List of fires

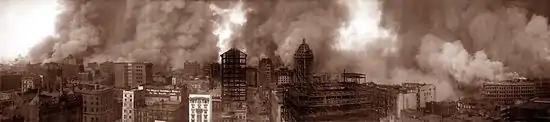
Jack London after the 1906 San Francisco earthquake and fire

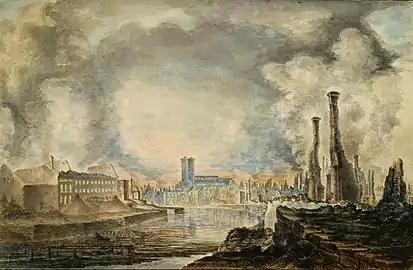
Painting of the Cathedral and the Academy building after the Great Fire of Turku, by Gustaf Wilhelm Finnberg, 1827

This is a partial list of fire due to mining: human-made structures to extract minerals, ores, rock, petroleum, natural gas, etc.